Mount Congreve

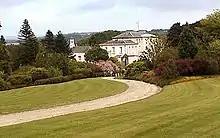
Mount Congreve house and gardens

Mount Congreve is a 17th-century Georgian estate and mansion situated near the village of Kilmeaden in County Waterford, Ireland. The architect was John Roberts, a Waterford-based architect who subsequently designed and built most of the 18th-century public buildings in Waterford, including both cathedrals. The House is situated close to the Southern bank of the River Suir approximately 7 kilometres from Waterford City. It overlooks County Kilkenny to the North.